Venus and Musician

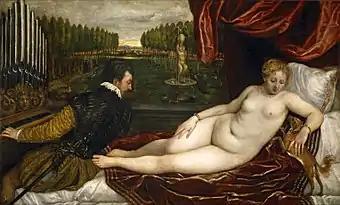
"Venus and Musician" or "Venus with an Organist and a Dog", Prado, c. 1550

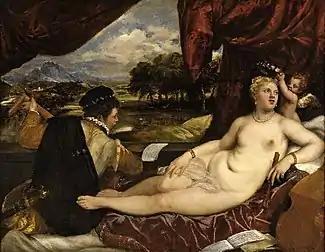
Fitzwilliam Museum, Cambridge, with lute-player and Cupid, c. 1555–65

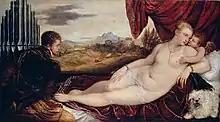
Gemäldegalerie Berlin, organist, dog and Cupid, 115 x 210 cm

Venus and Musician refers to a series of paintings by the Venetian Renaissance painter Titian and his workshop.